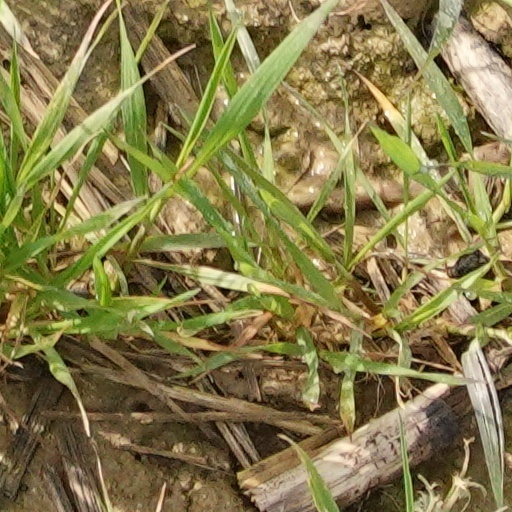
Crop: wheat